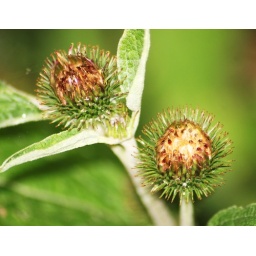
Buds from a thistle plant that the little birds seeded in my front yard!